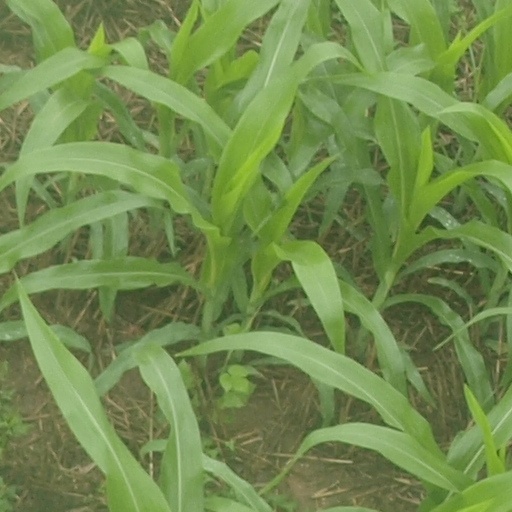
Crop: maize; corn